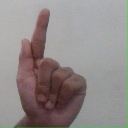
अक्षर: ळ